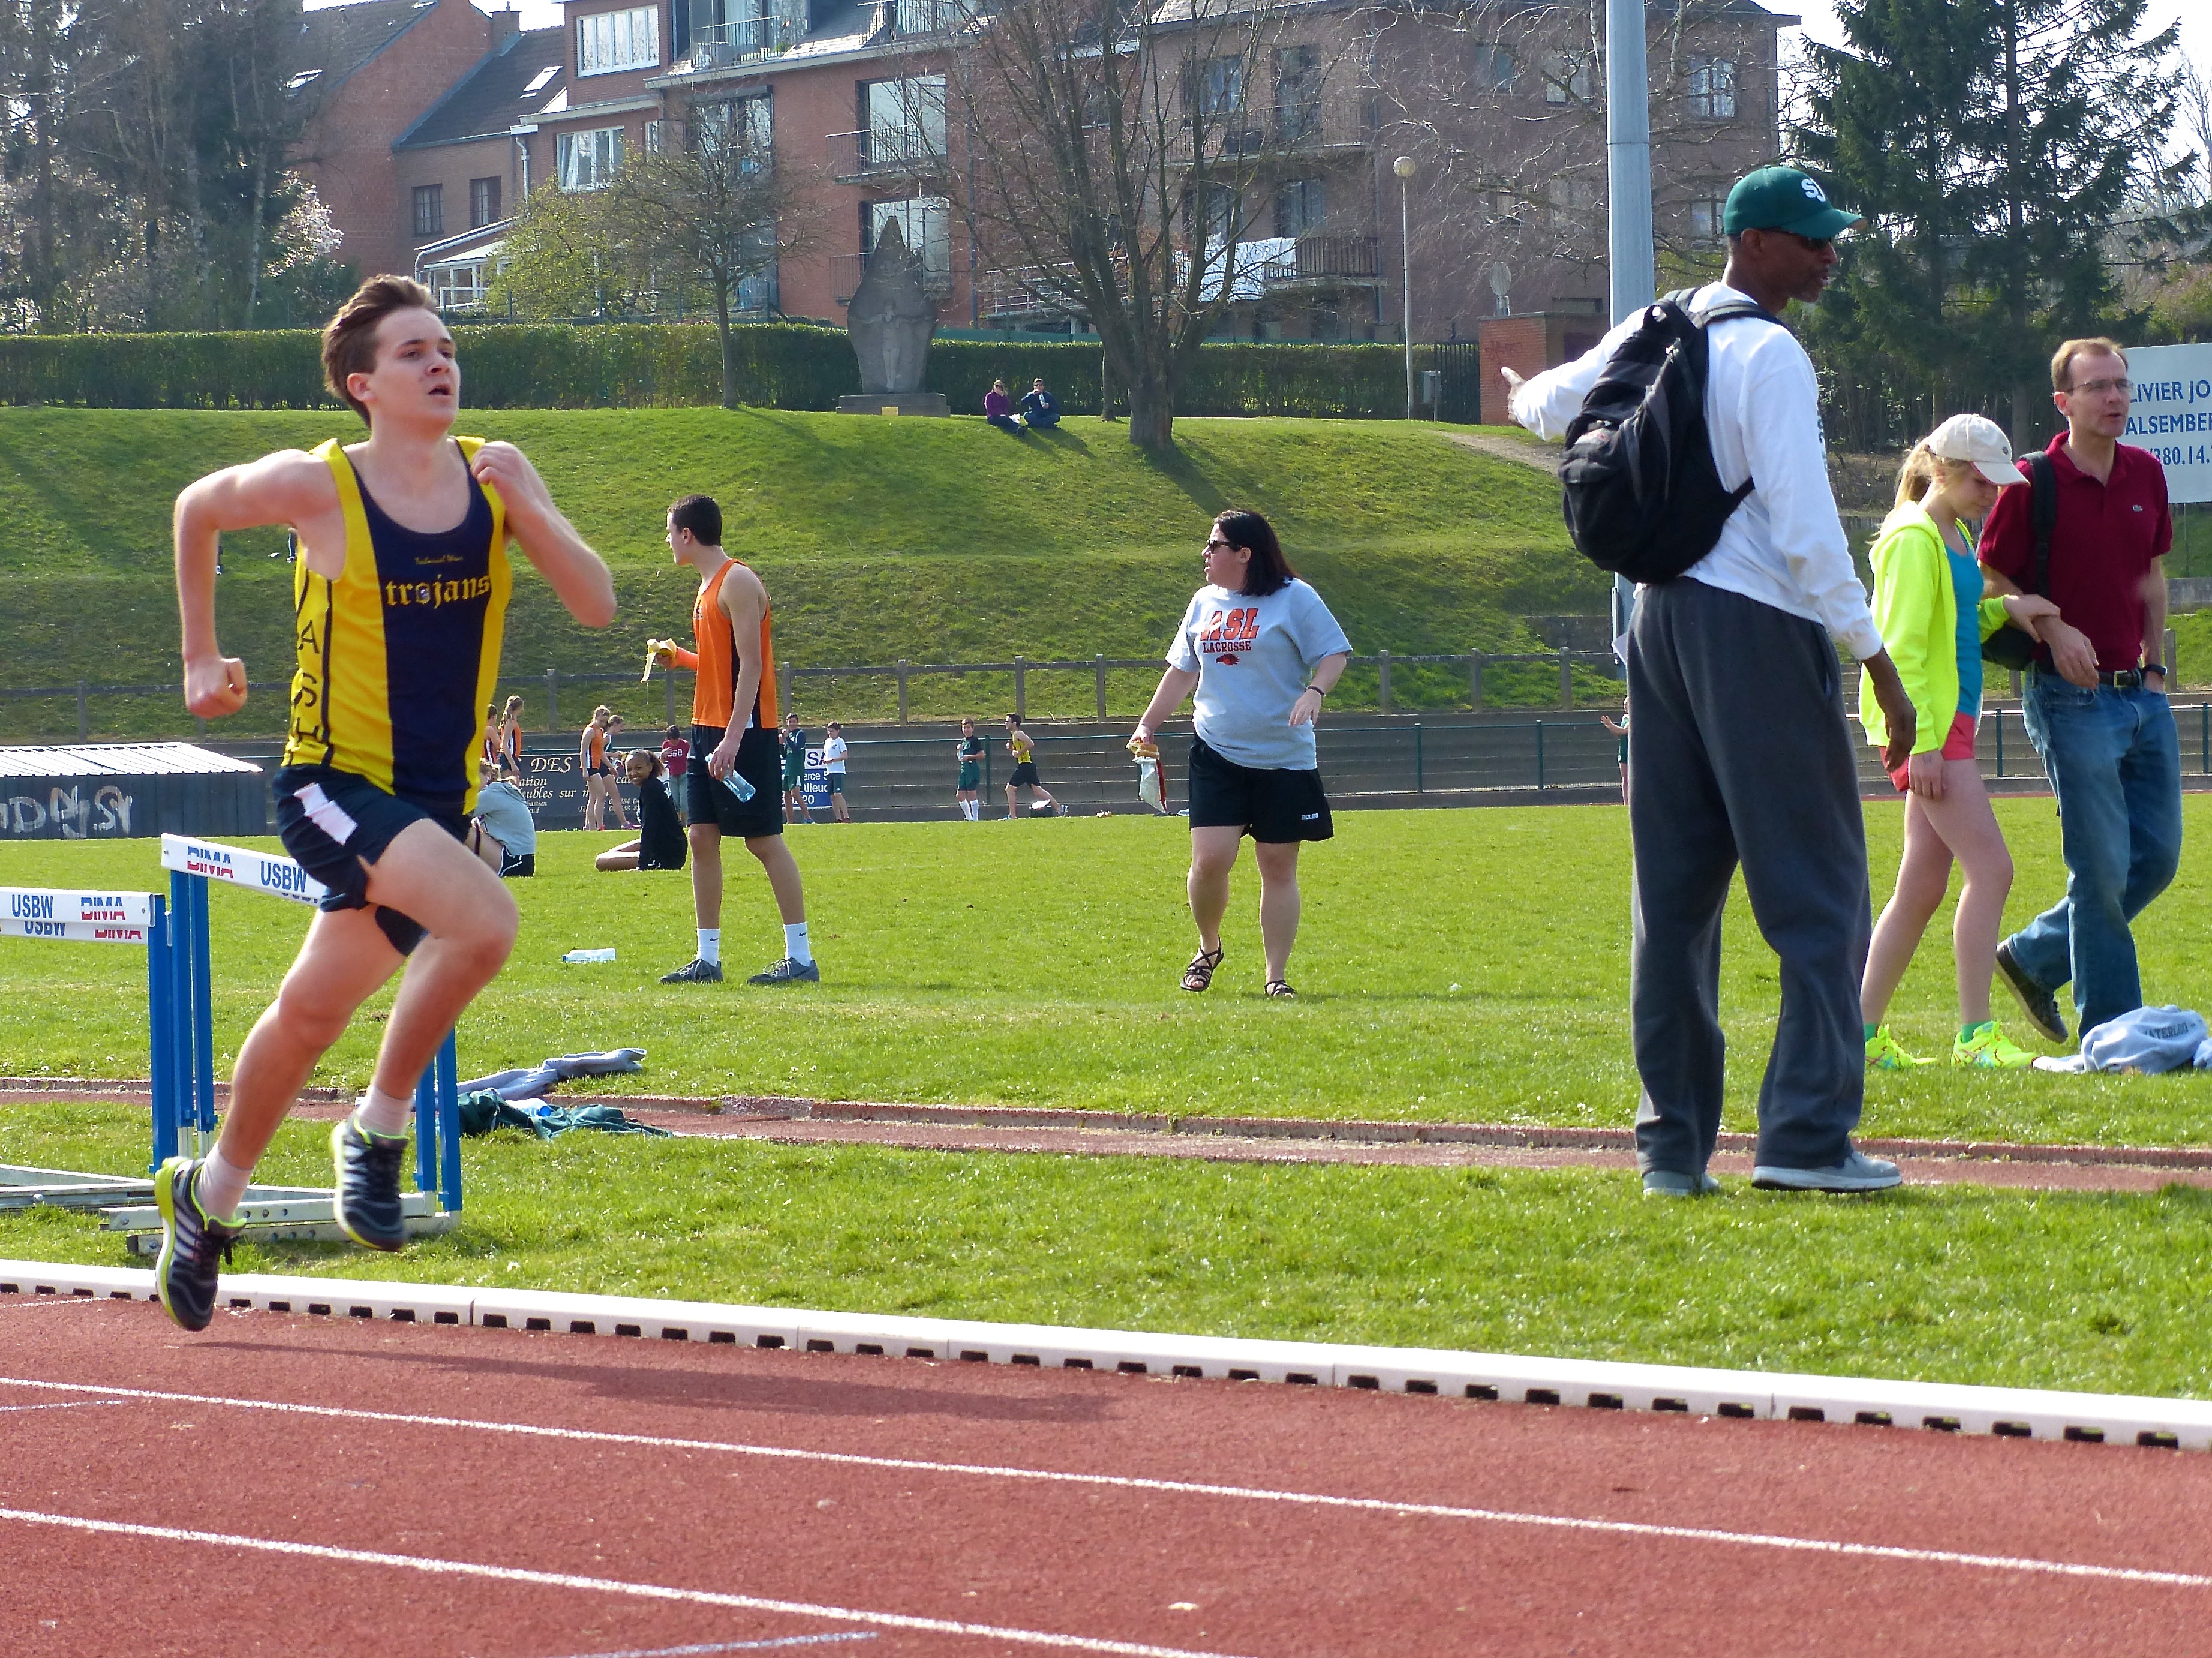
girl, track, sport, boy, running, run, runner, belgium, race, competition, team, sports, endurance, highschool, athletics, meet, waterloo, sprint, trackfield, trackandfield, physical exercise, human action, duathlon, track and field athletics, middle distance running, 800 metres